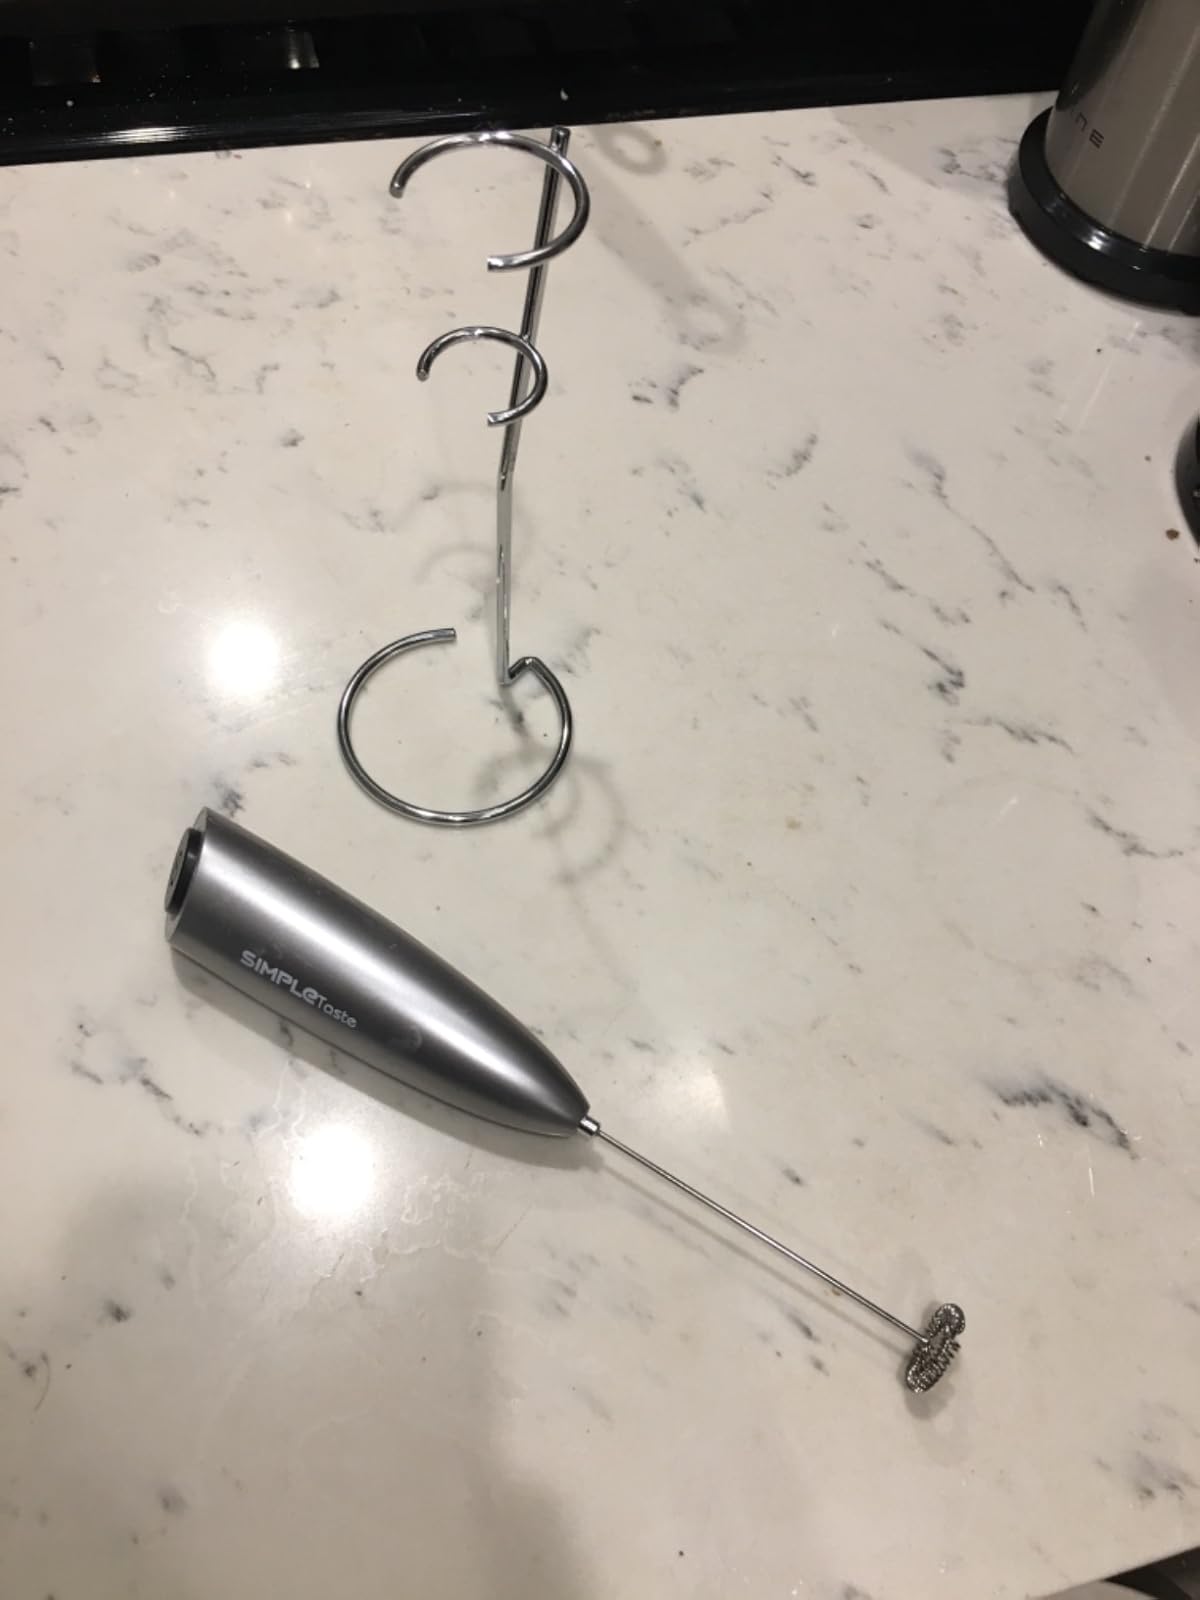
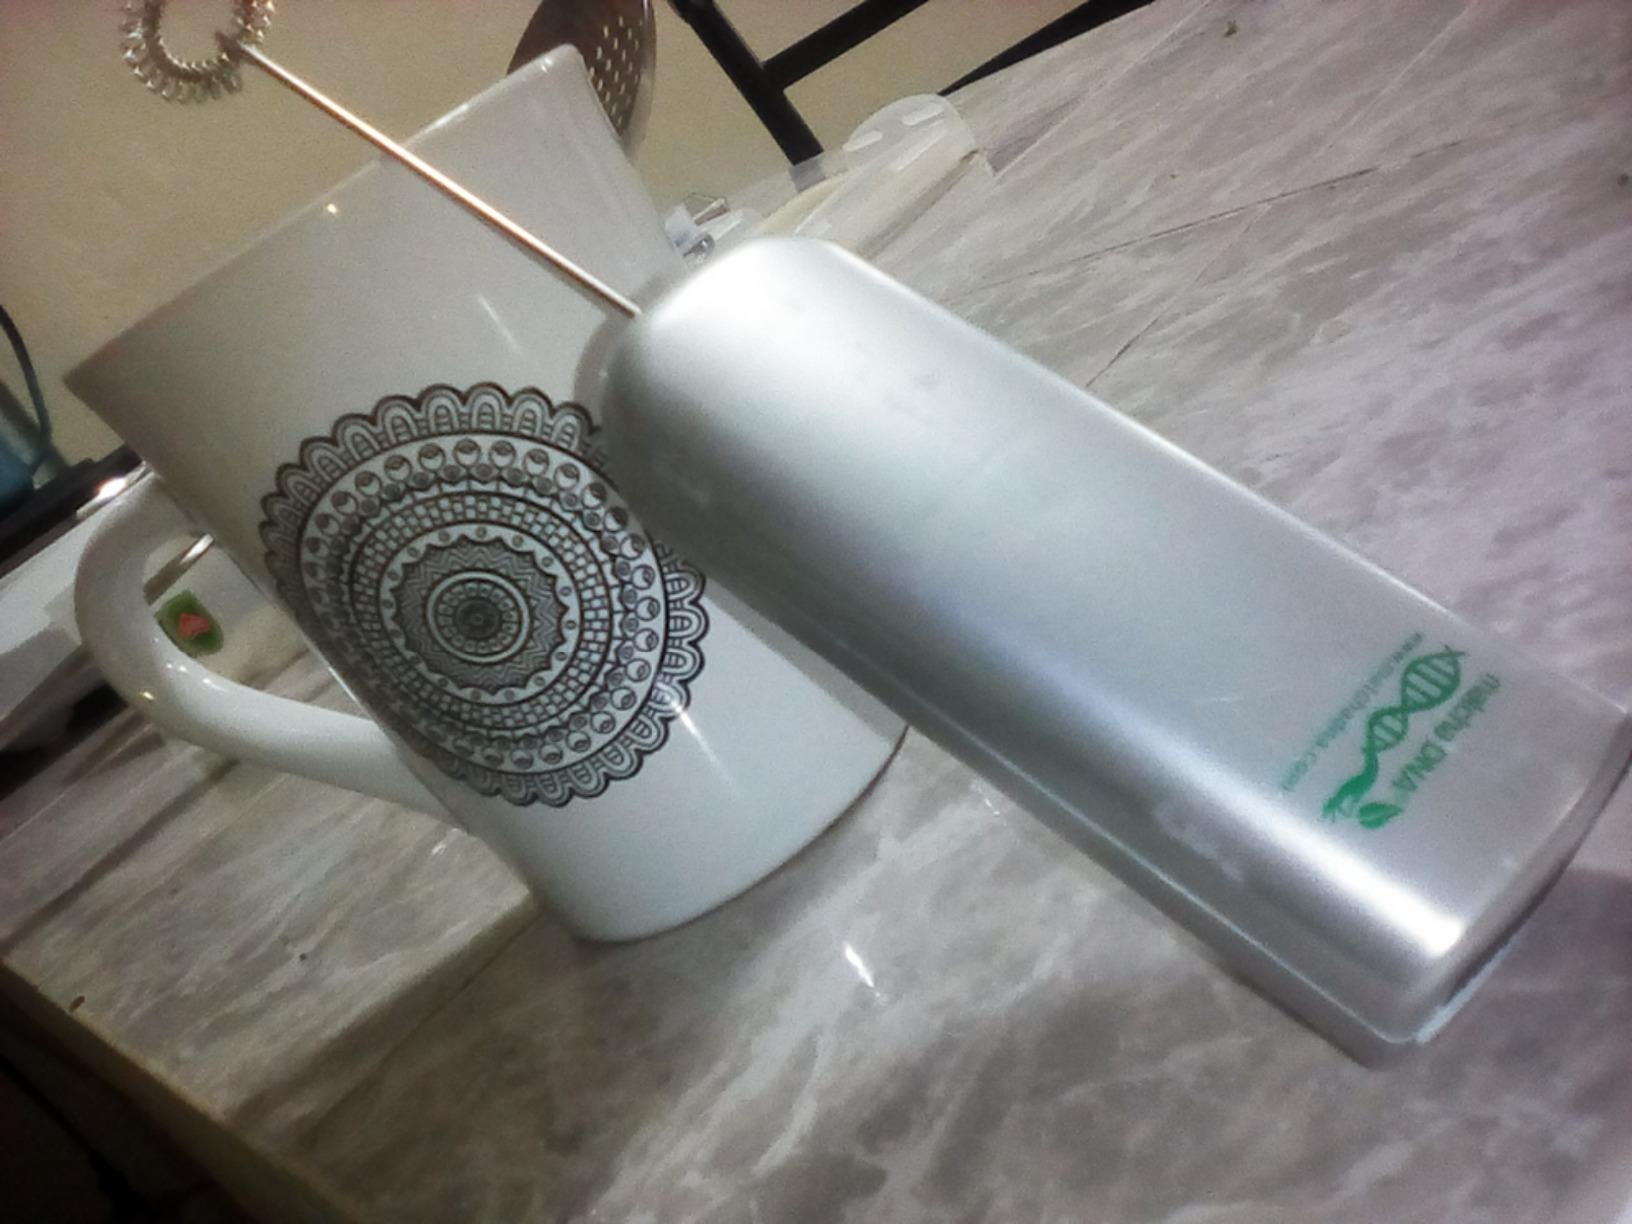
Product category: items_mixer
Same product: no